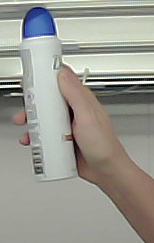
Product: dove_spray